Juan del Junco

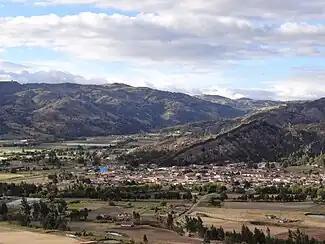
As a reward for his efforts Juan del Junco received the "encomienda" of Cucaita

Juan del Junco, in some texts also named as Juan de Junco, was born in Asturias in 1503. He was baptised in Ribadesella; as was his brother, Rodrigo del Junco, who would become governor of La Florida. He was active as a soldier in Hungary and Italy in his early years.